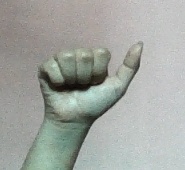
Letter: dhad